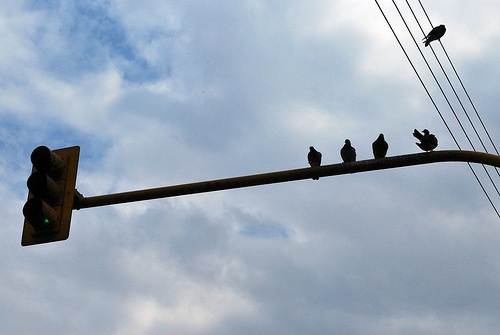
Four birds perched next to each other on a street light.
Multiple birds are sitting on a stop light pole.
A flock of birds on top of a traffic light.
Pigeons sitting on a pipe leading to a traffic signal.
Birds sitting on a traffic light and electrical wire.